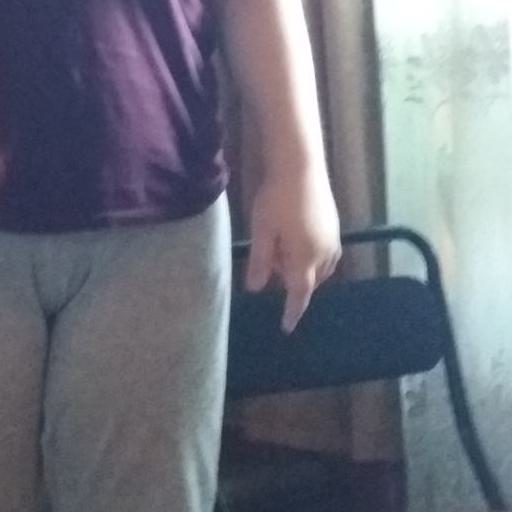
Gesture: no_gesture